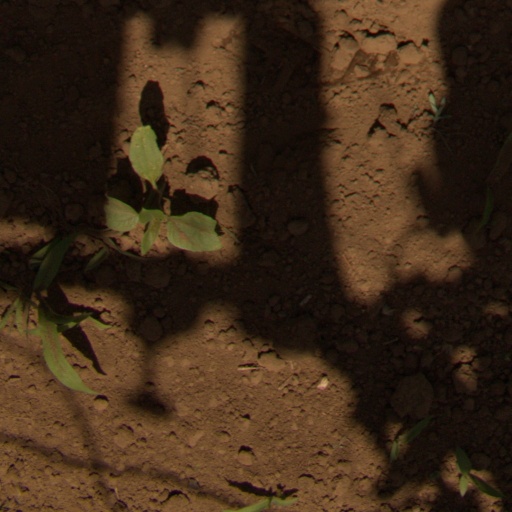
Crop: Jerusalem artichoke